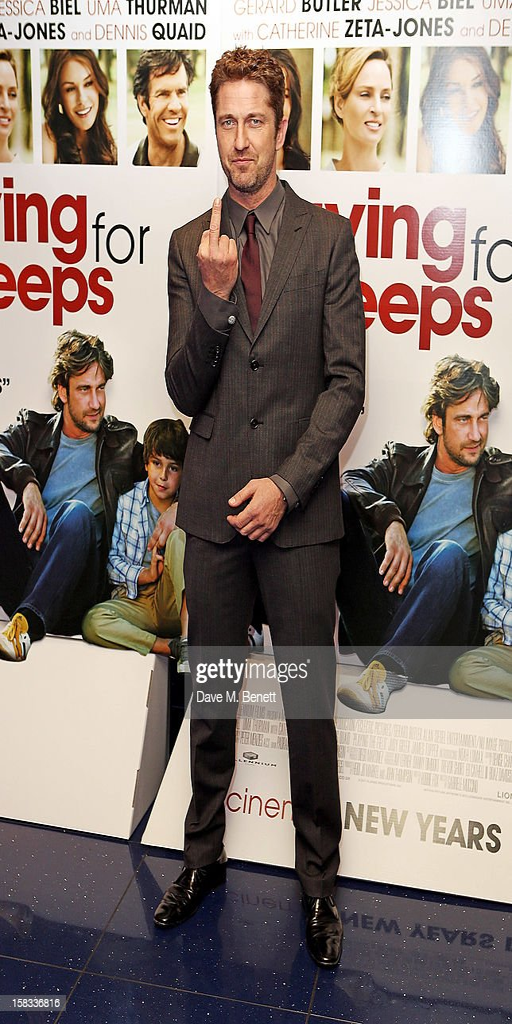
actor attends the gala screening .